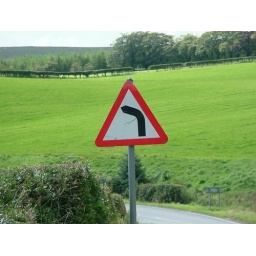
A road sign in Soctland